Lord mayor

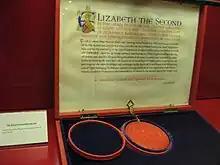
Letters patent granting lord mayoralty to Oxford

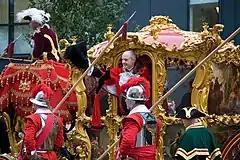
Sir John Stuttard, Lord Mayor of London during the 2006 Lord Mayor's Show

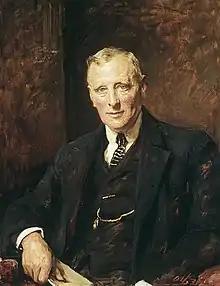
The Right Worshipful Lord Mayor of Leeds Sir Charles Lupton

In Australia, lord mayor is a special status granted by the monarch to mayors of major cities, primarily the capitals of Australian states and territories. Australian cities with lord mayors are Adelaide, Brisbane, Darwin, Hobart, Melbourne, Newcastle, Parramatta, Perth, Sydney, and Wollongong.